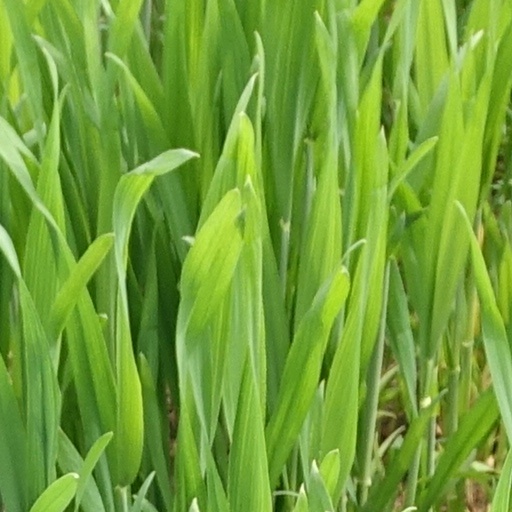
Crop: wheat